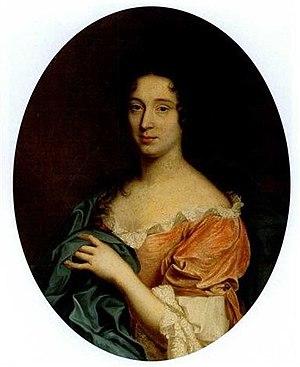
Françoise Bertaud, Dame de Motteville née en 1615 au pays de Caux et morte le 29 décembre 1689 à Paris, est une femme de lettres française.